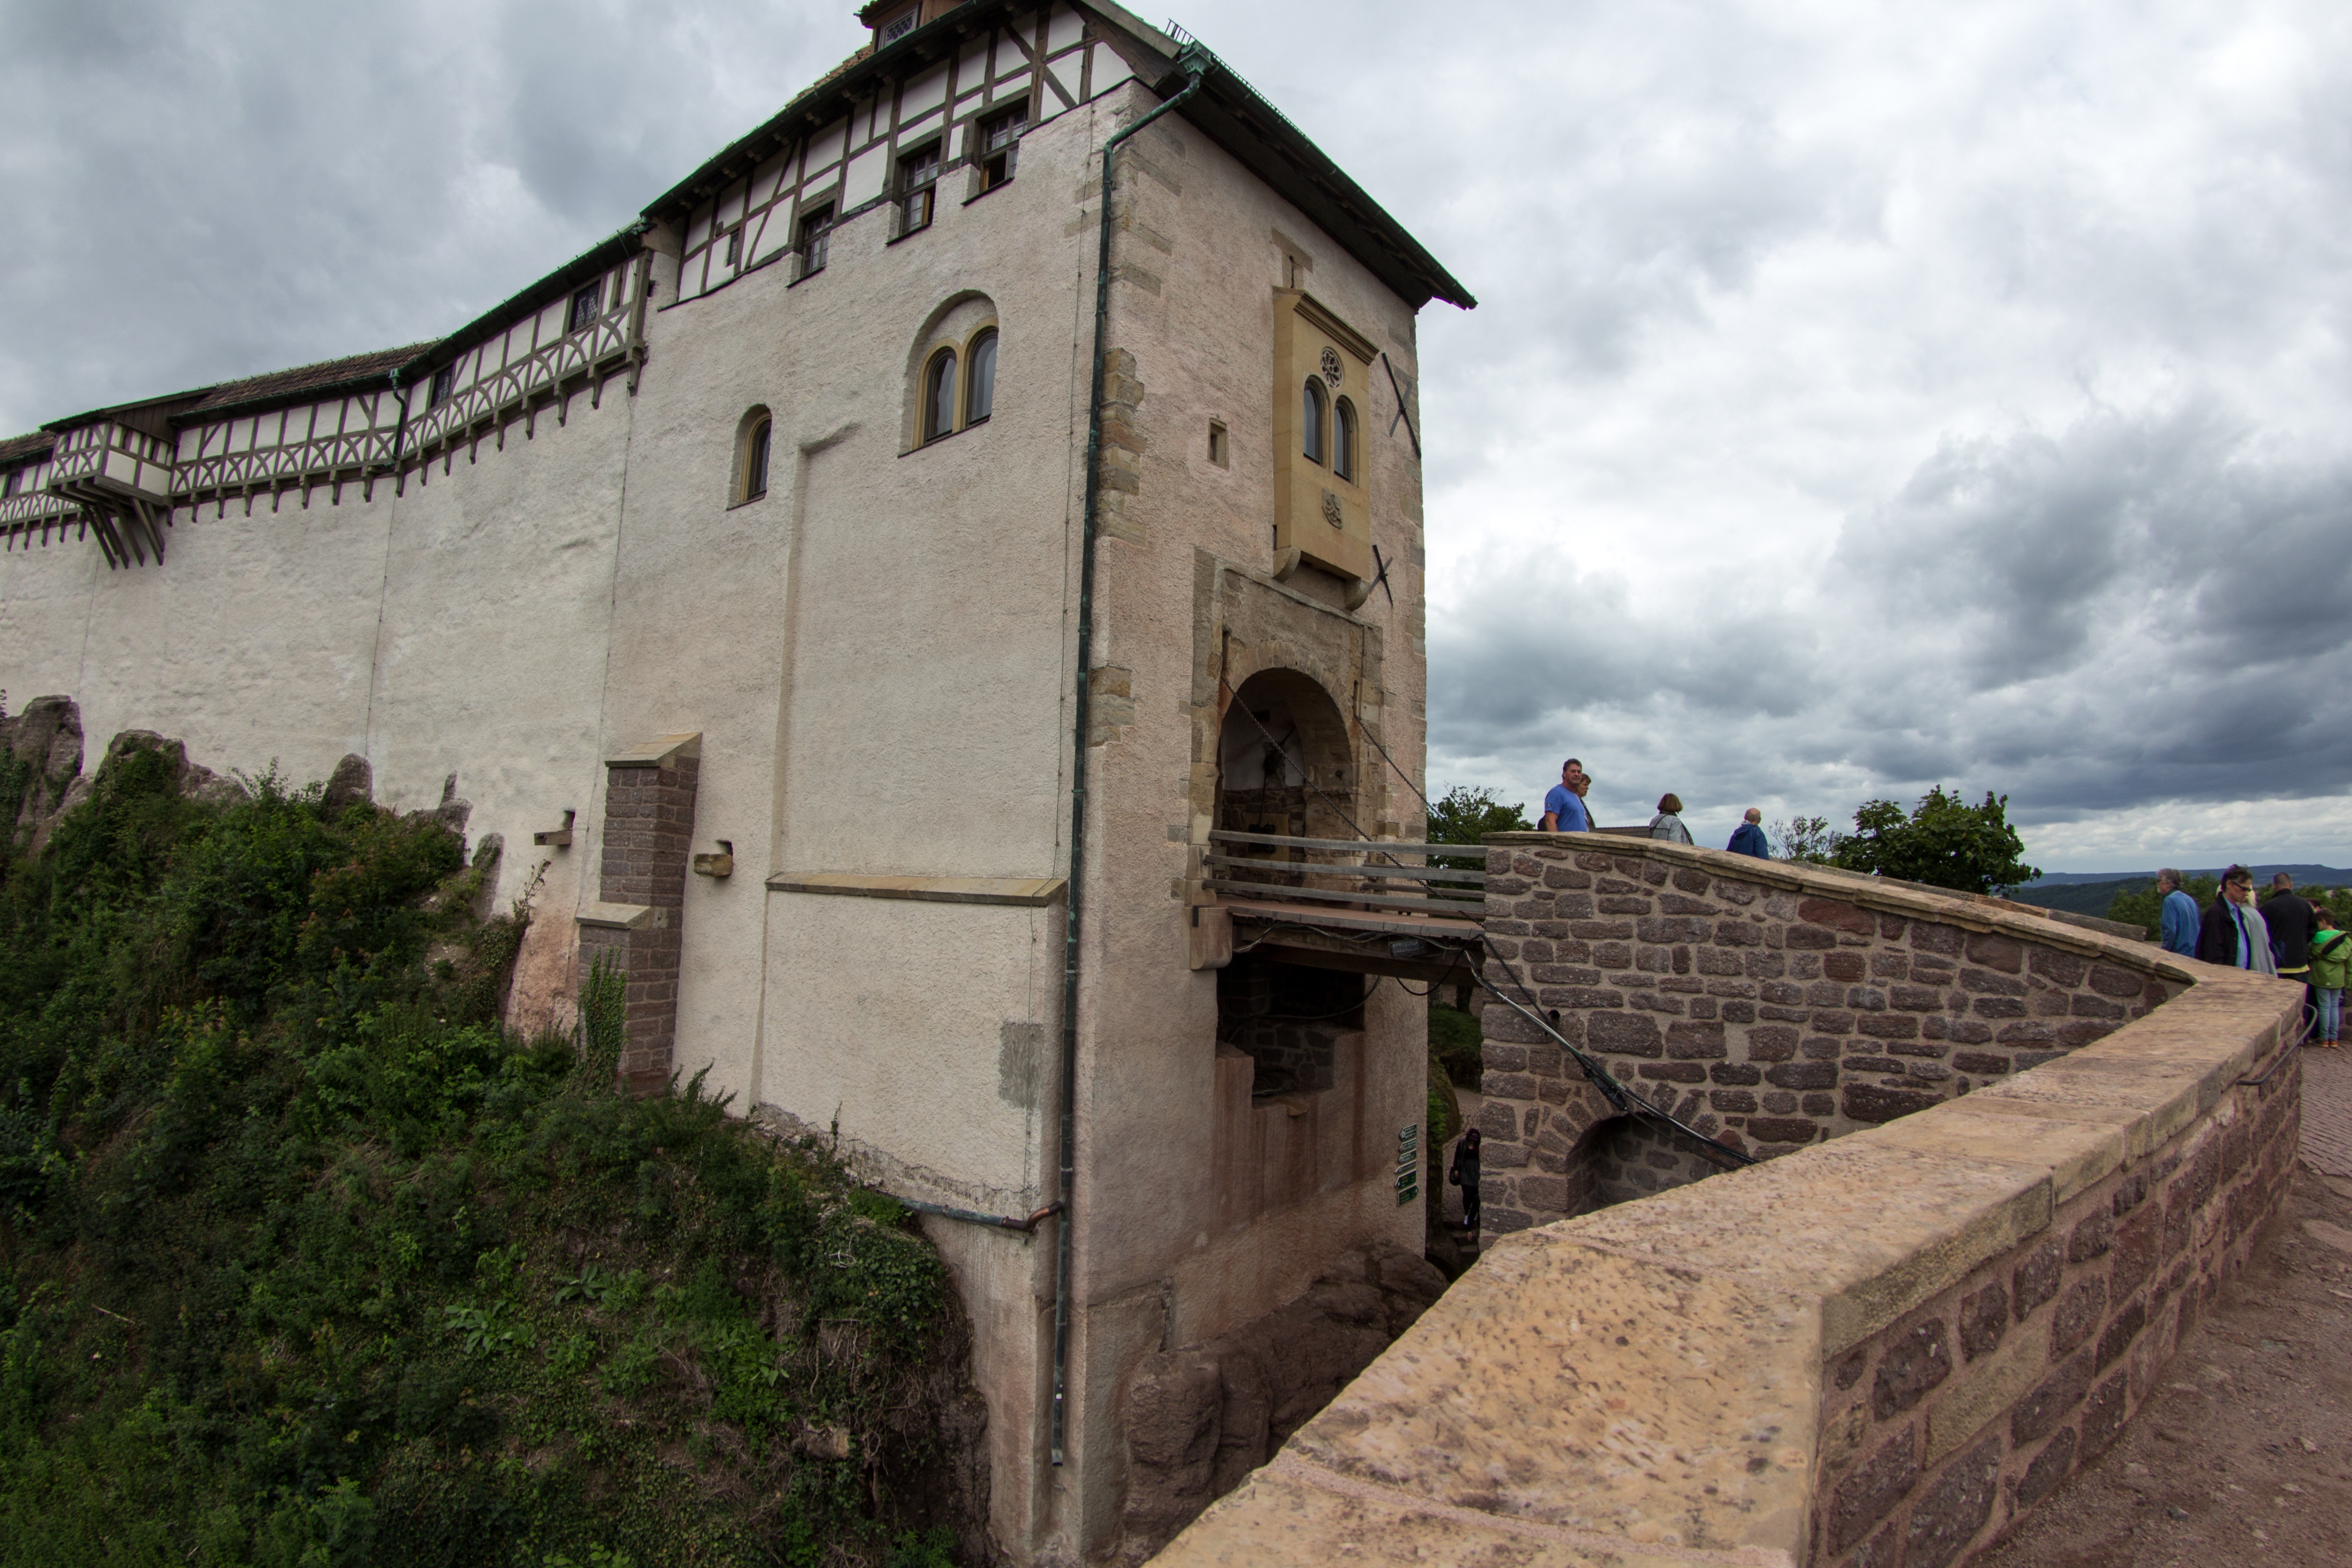
town, building, village, castle, chapel, fortification, waterway, place of worship, world heritage, ruins, monastery, eisenach, thuringia germany, cultural heritage, wartburg castle, ancient history